Gates of Harvard Yard

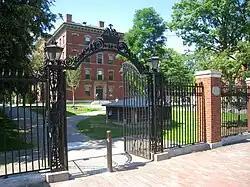
The Bradstreet Gate (2010)

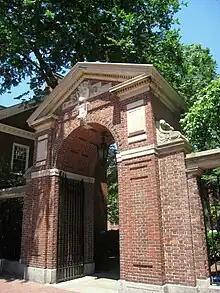
The McKean Gate (2010)

Like the Holworthy Gate, it connects the Yard to the Science Center Plaza.